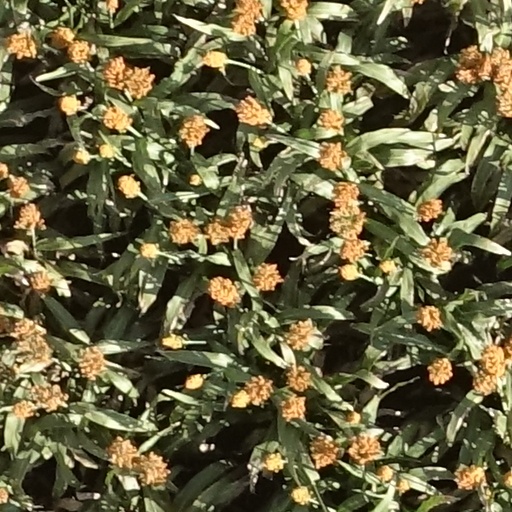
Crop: sorghum